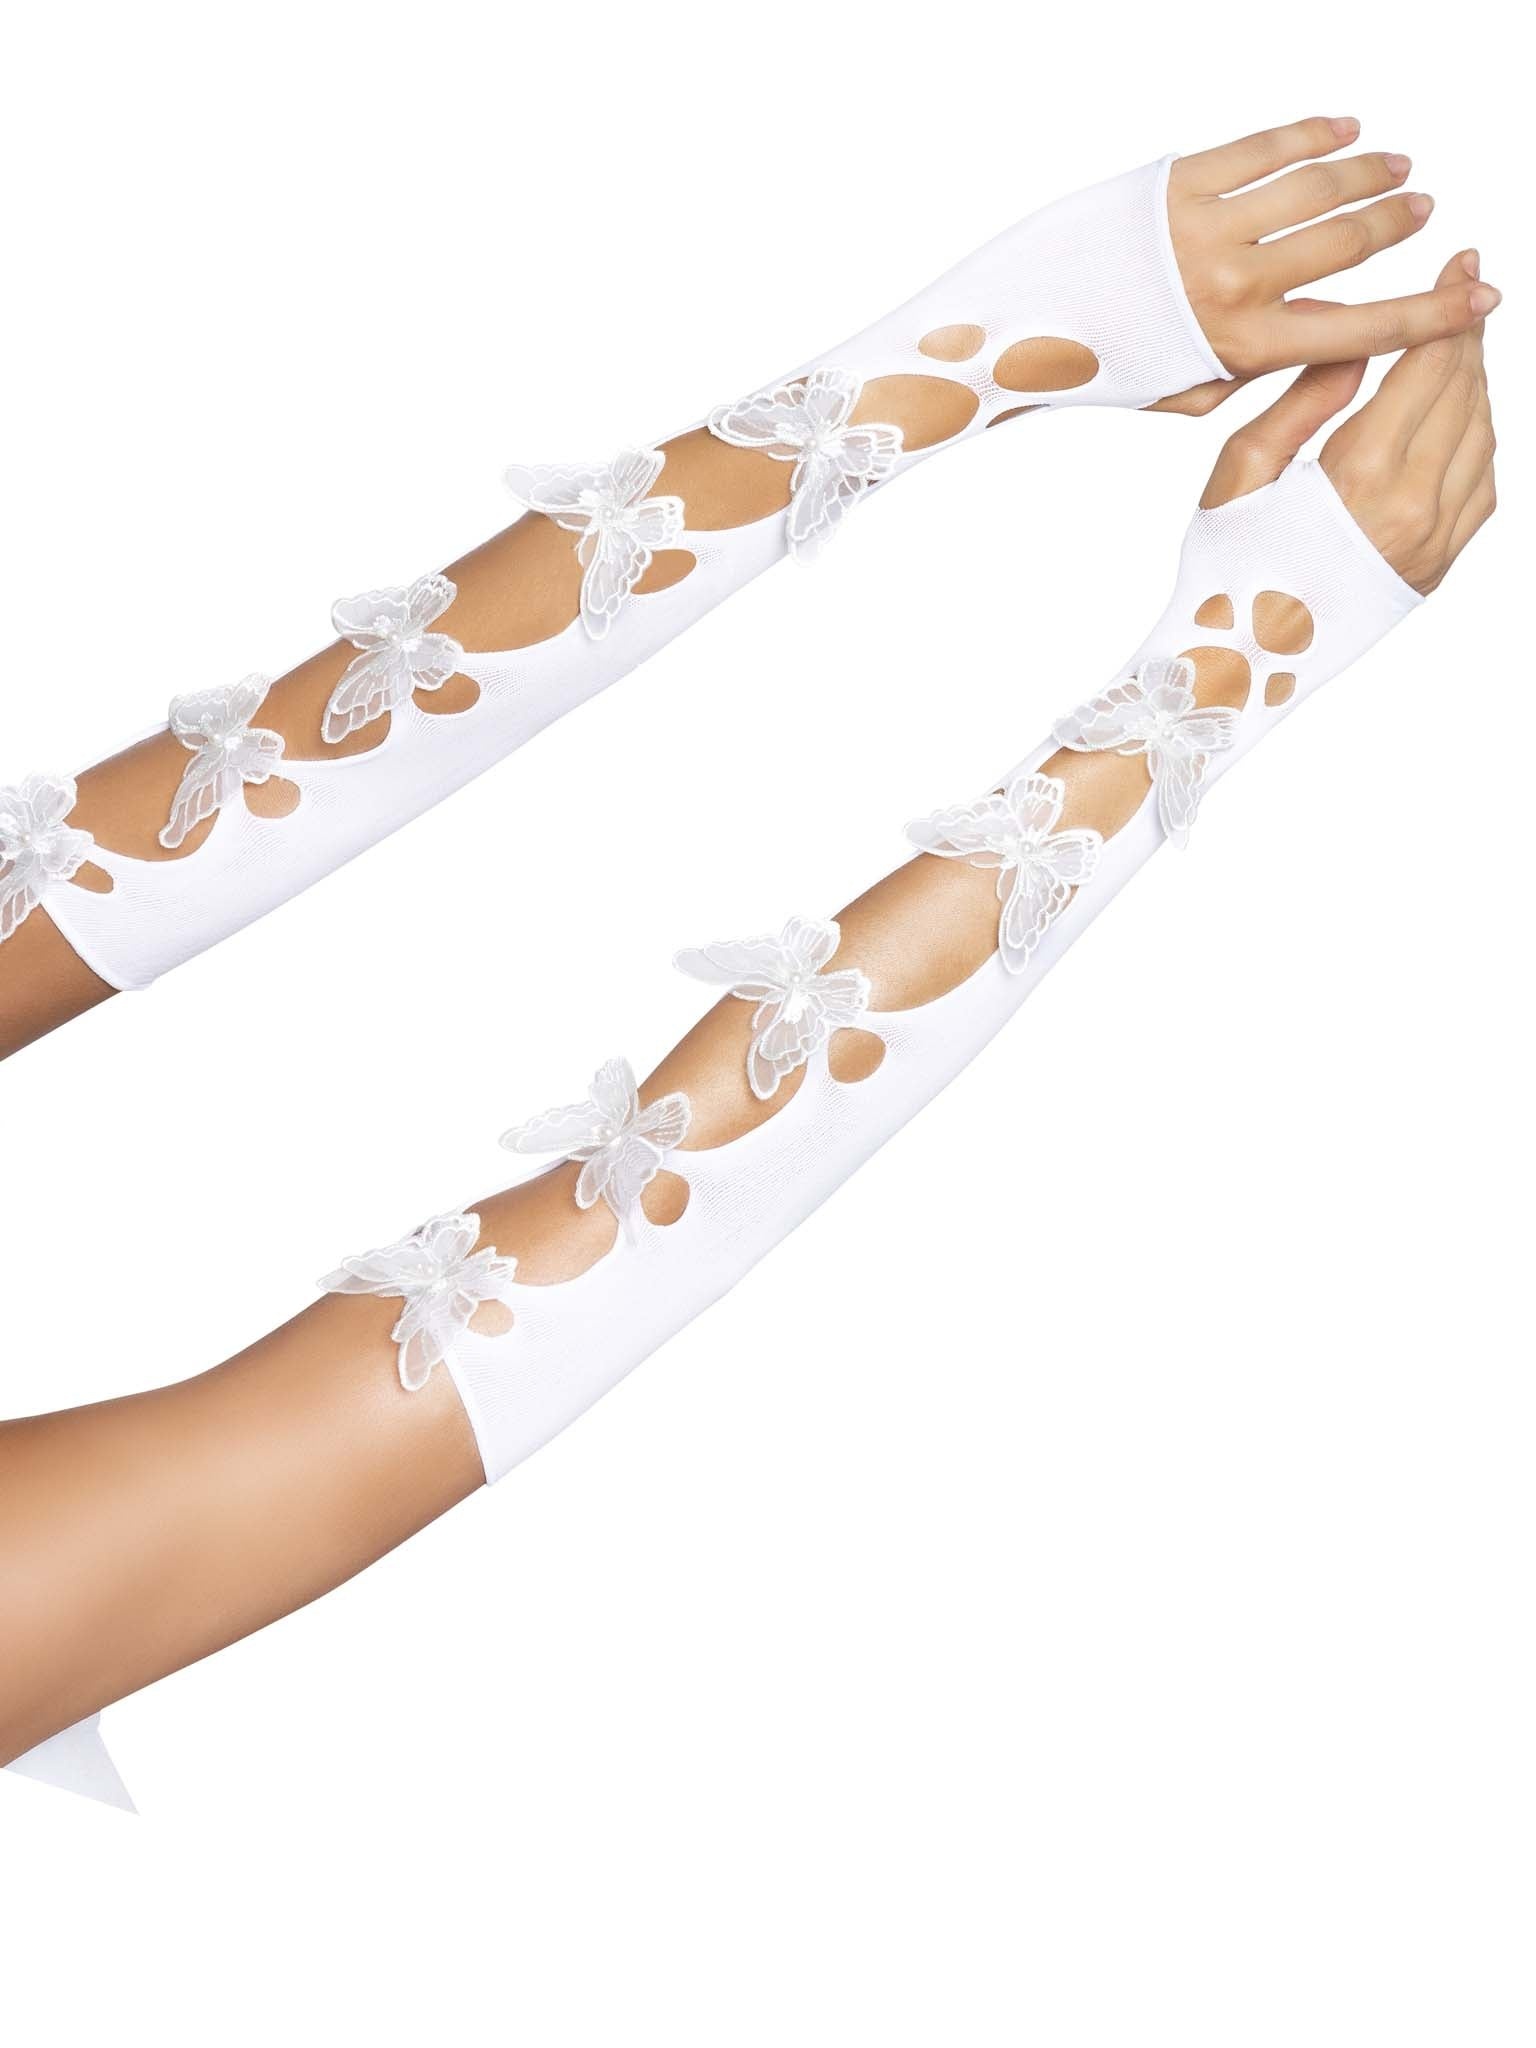
Opaque Net Butterfly Applique Arm Warmers
Show off your flirty side with the butterfly arm warmers. A fun accessory to pair with festival outfits, the opaque fabric and intricate cut-outs of these fingerless gloves pair perfectly with dreamy butterfly appliques for a look thatÕs ready for all your summertime adventures. Package includes: 1 PC Set High quality fabric for long lasting wear Ultra-soft and stretchy Opaque fabric with intricate cut-outs Butterfly applique accents Your go-to look for summer styles Pairs perfectly with rave clothing Hand wash cold, Do not bleach, Drip dry
Brand: Leg Avenue
Category: Apparel & Accessories > Clothing Accessories > Arm Warmers & Sleeves